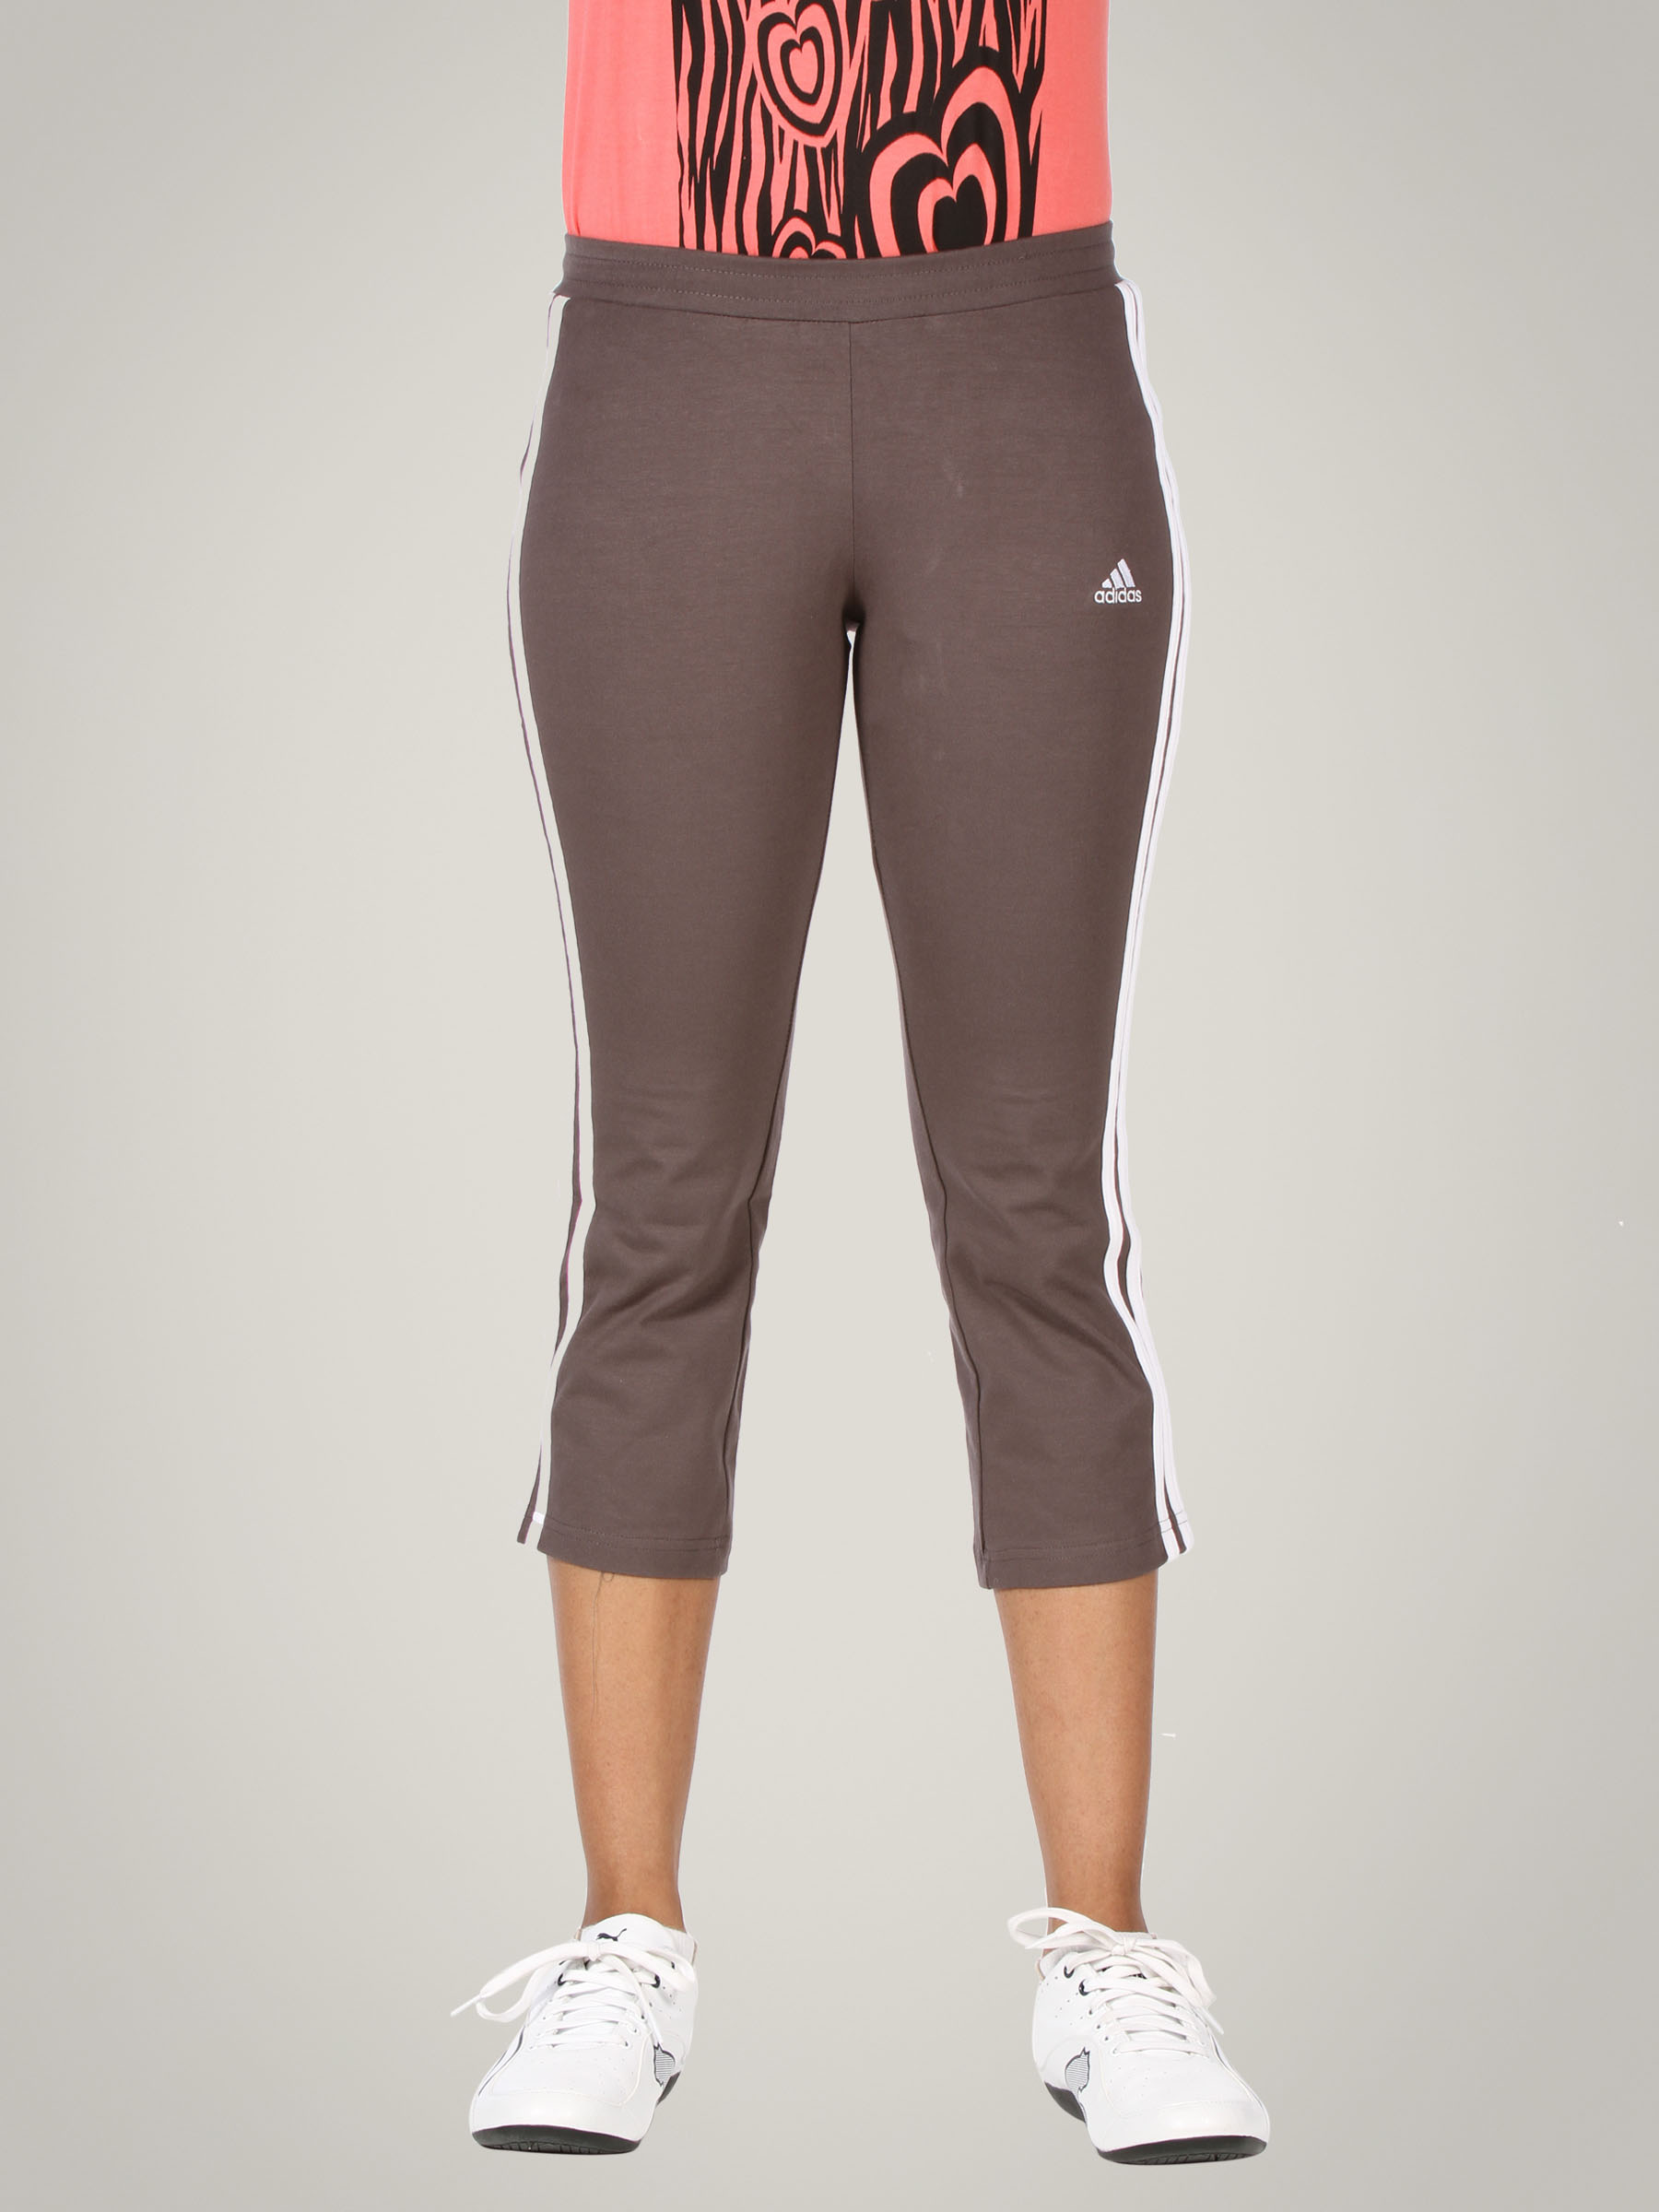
ADIDAS Women's Essential Cinder Grey Capris
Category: Apparel / Bottomwear / Track Pants
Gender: Women
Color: Grey
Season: Fall 2010
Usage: Sports